Joseph and Daniel Marsh House

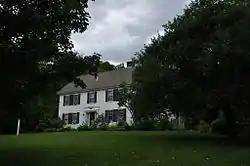

The Joseph and Daniel Marsh House is a historic farmstead at 1119 Quechee Main Street, just outside the village Quechee in Hartford, Vermont. Built in 1793, it was the home of Joseph Marsh, one of Hartford's early settlers and the first Lieutenant Governor of Vermont. Now the Quechee Inn, the property was listed on the National Register of Historic Places in 1998.